Battle of Messines (1914)

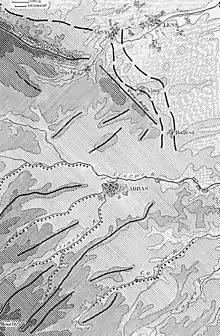

The North-east of France and the south-west of Belgium were known as Flanders. West of a line between Arras and Calais in the north-west, lay chalk downlands, covered with soil sufficient for arable farming. East of the line, the land declines in a series of spurs into the Flanders plain, bounded by canals linking Douai, Béthune, St. Omer and Calais. To the south-east, canals ran between Lens, Lille, Roubaix and Courtrai, the Lys river from Courtrai to Ghent and to the north-west lay the sea. The plain was almost flat, apart from a line of low hills from Cassel, east to Mont des Cats, Mont Noir, Mont Rouge, Scherpenberg and Mont Kemmel. From Kemmel, a low ridge lay to the north-east, declining in elevation past Ypres, through Wytschaete, Gheluvelt and Passchendaele, curving north and then north-west to Diksmuide, where it merged with the plain. A coastal strip about wide was near sea level and fringed by sand dunes. Inland the ground was mainly meadow, cut by canals, dykes, drainage ditches and roads built up on causeways. The Lys, Yser and upper Scheldt had been canalised and between them the water level underground was close to the surface, rose further in the autumn and filled any dip, the sides of which then collapsed. The ground surface quickly turned to a consistency of cream cheese and on the coast troops were confined to roads, except during frosts.